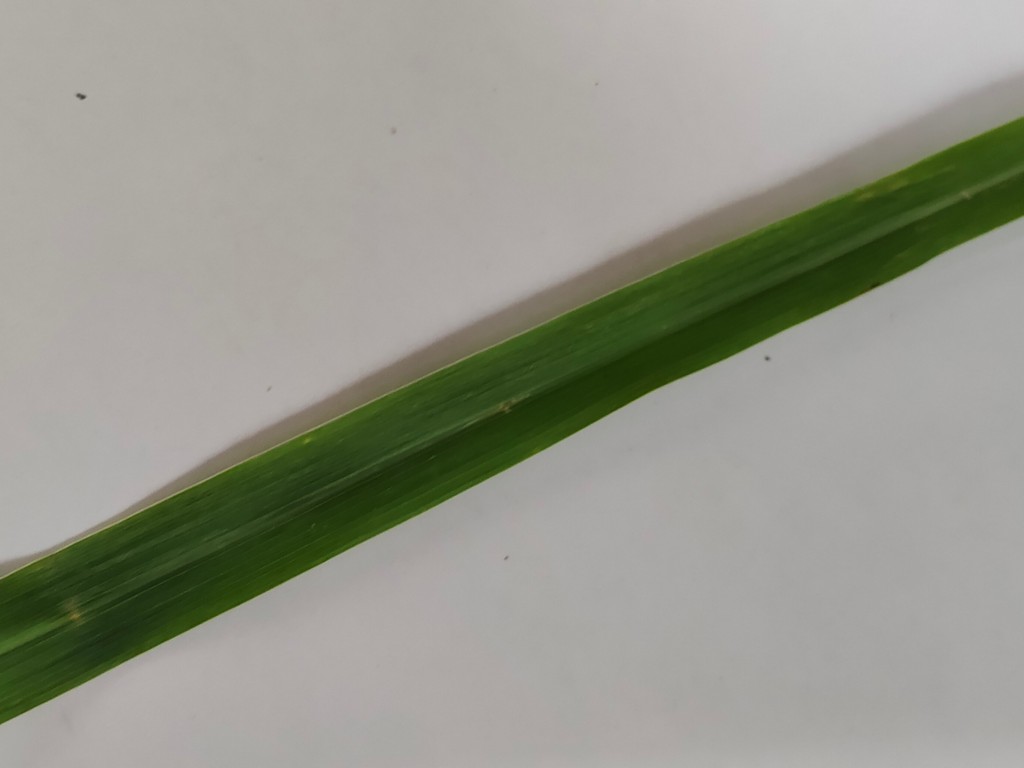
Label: Unhealthy